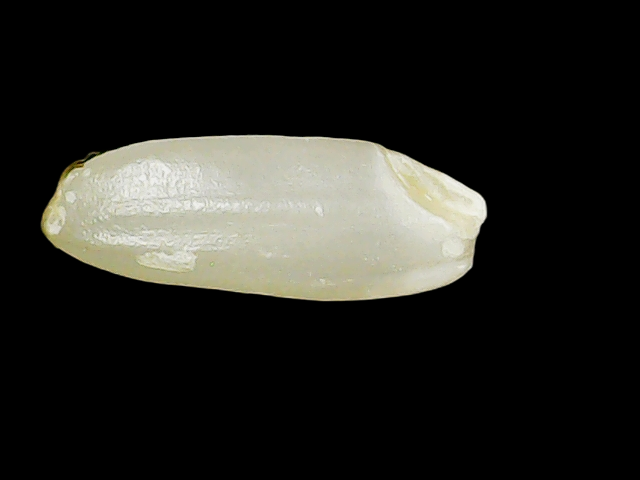
Rice variety: Binadhan23